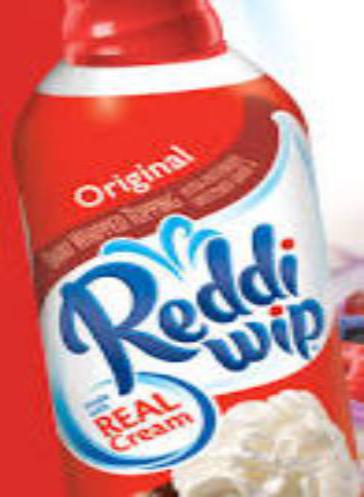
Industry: Food